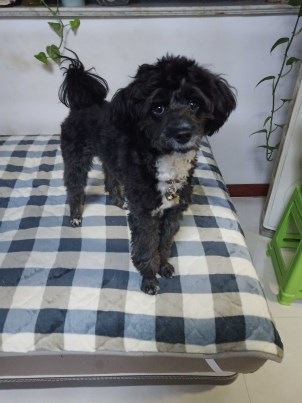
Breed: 7449-n000128-teddy